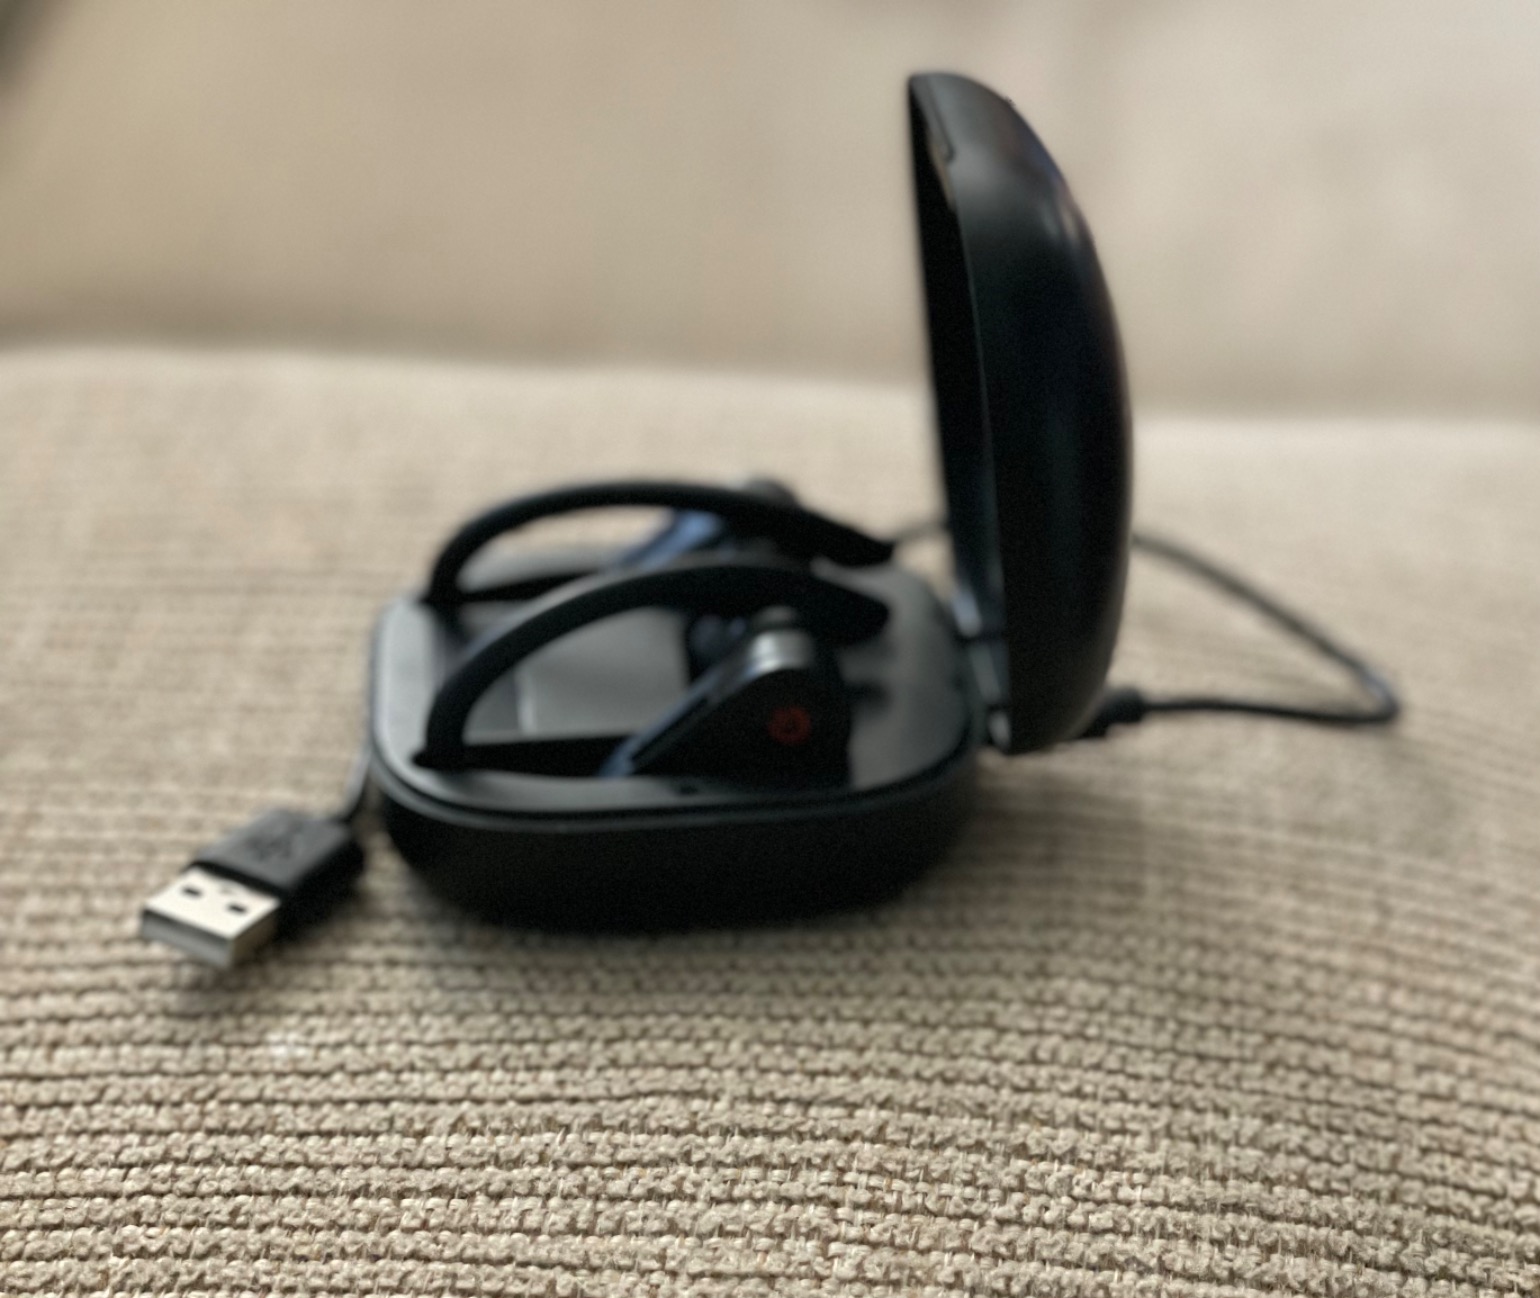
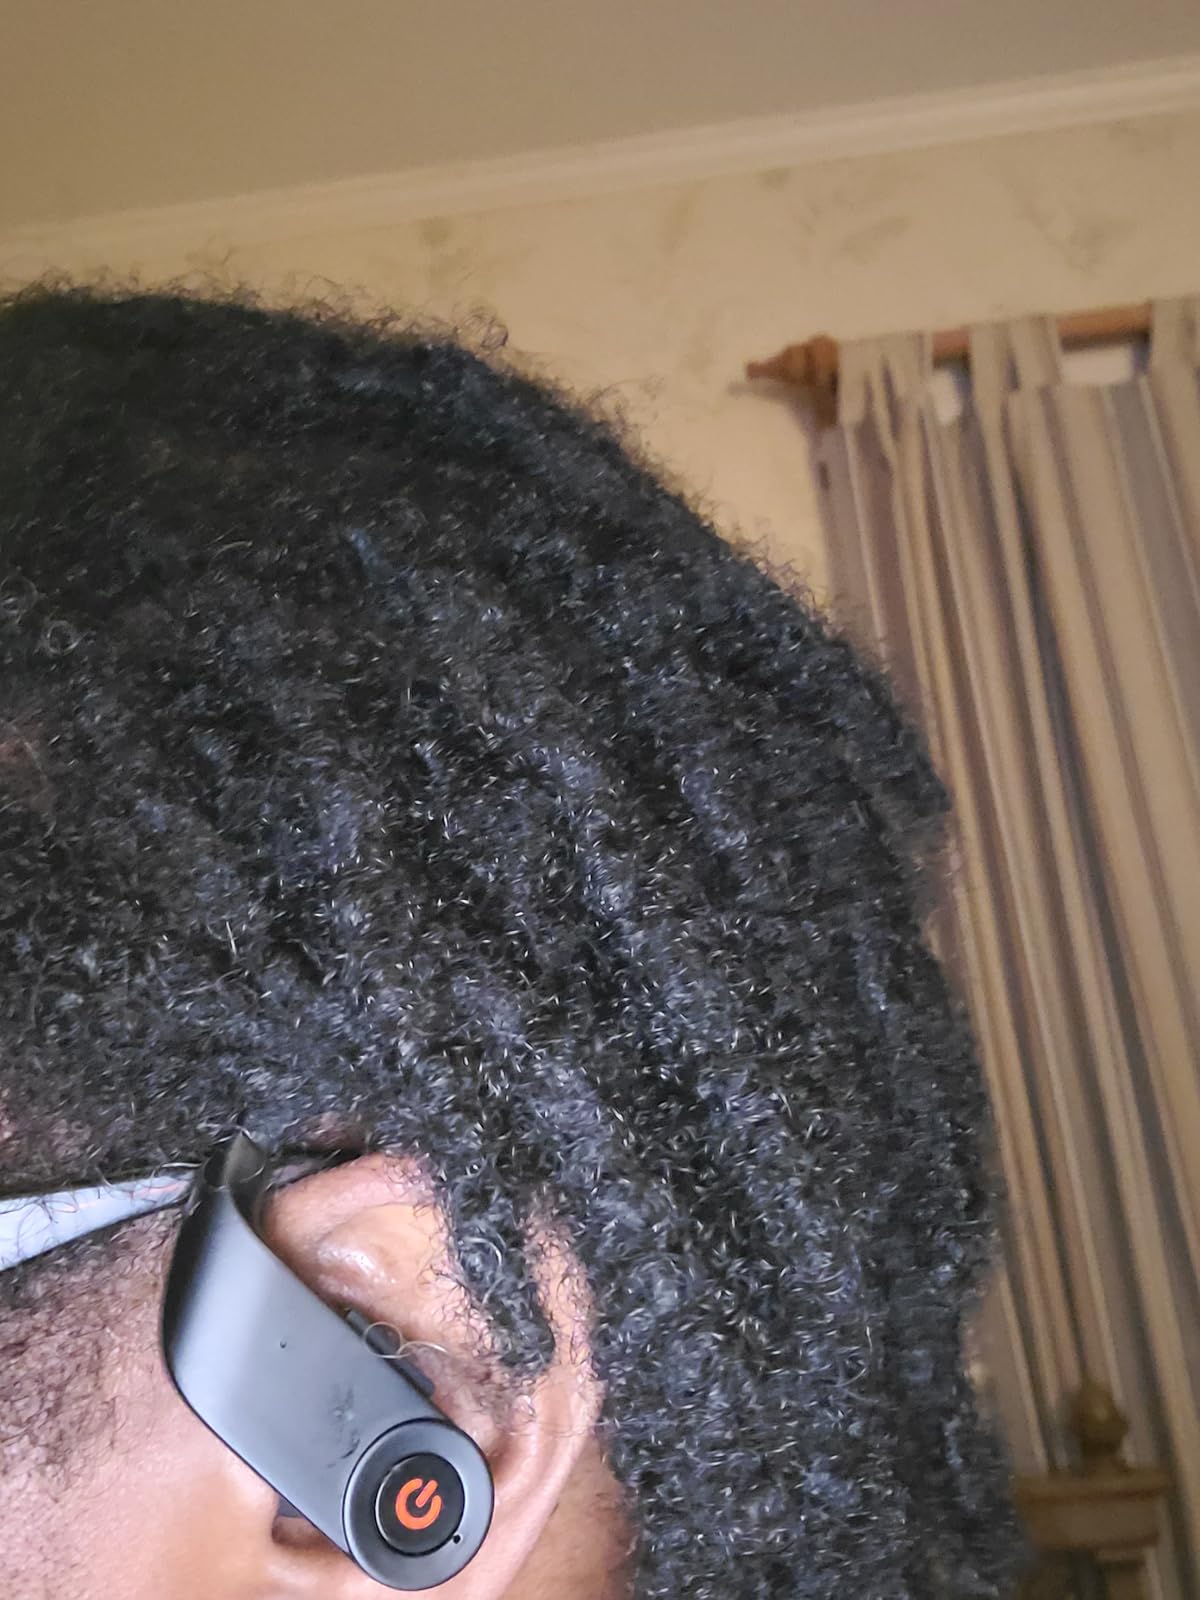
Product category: earbuds
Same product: yes